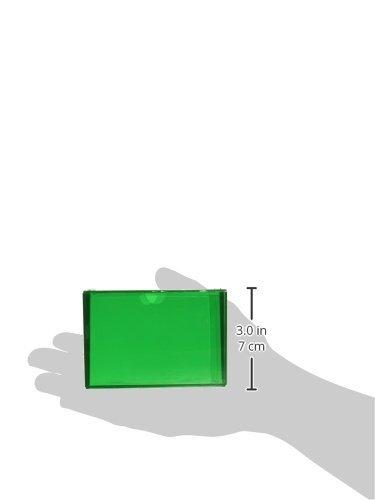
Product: Dragon Shield Gaming Box Card Game, Green
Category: Toys & Games | Games & Accessories | Card Games
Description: Green deck box.
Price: $10.07
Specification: ProductDimensions:2.8x4.2x3.2inches|ItemWeight:5ounces|ShippingWeight:5ounces(Viewshippingratesandpolicies)|DomesticShipping:ItemcanbeshippedwithinU.S.|InternationalShipping:ThisitemcanbeshippedtoselectcountriesoutsideoftheU.S.LearnMore|ASIN:B000VJFKMI|Itemmodelnumber:ART20004|Manufacturerrecommendedage:8yearsandup